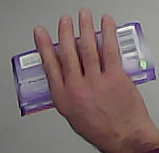
Product: milka_chocolate